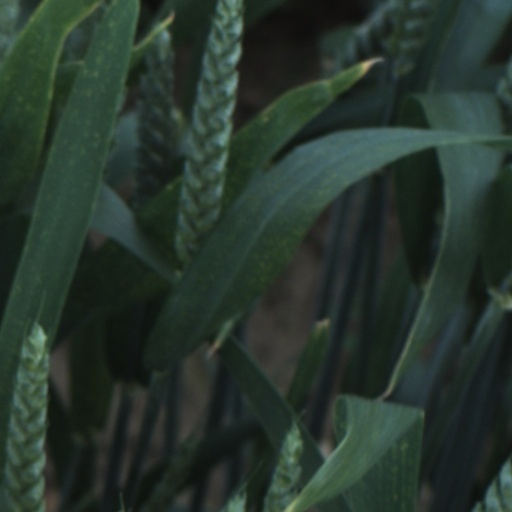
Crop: wheat